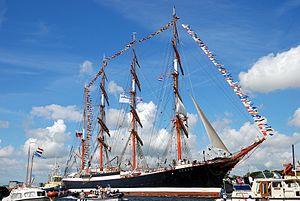
Un vieux gréement désigne un navire à gréement traditionnel qu'il soit ancien ou une réplique moderne. Le terme désigne à la fois les grands voiliers comme les trois mâts carrés, les bricks et goélettes qui sont les représentants de grande tailles les plus connus, mais aussi des embarcations plus modestes. Les vieux gréements sont souvent classés au patrimoine dans de nombreux pays.